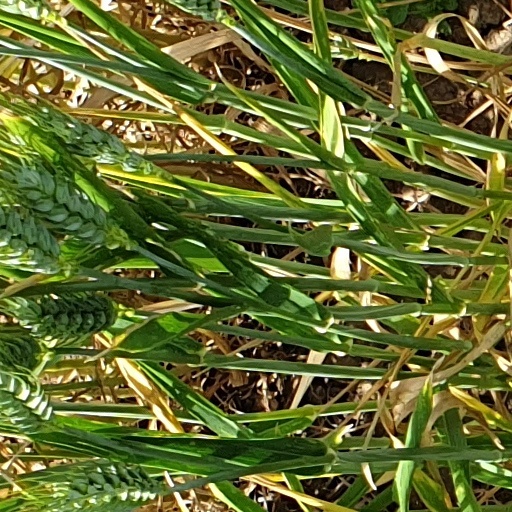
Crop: wheat